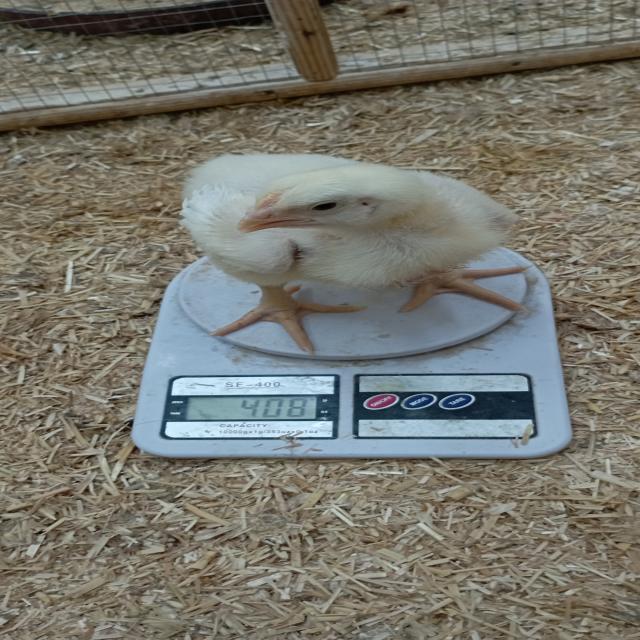
Weight: 408 g